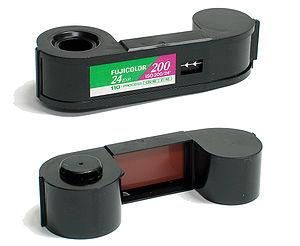
Instamatic est une gamme d'appareils photo grand public abordables mis sur le marché par Kodak à partir de 1963. La première version utilisait un film 35 mm conditionné dans des cassettes et appelé Format 126. Une version « Pocket » sera introduite par Kodak en 1972, utilisant, elle, un film 16 mm, également en cassette.